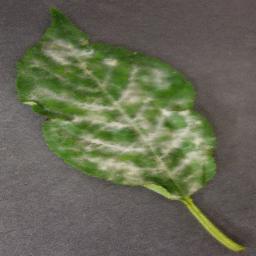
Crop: cherry
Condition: (including_sour)_powdery_mildew